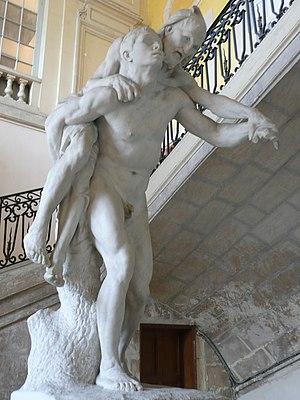
Arles (Bouches-du-Rhône, France), palais archiépiscopal, au rez-de-chaussée de l'entrée sud des appartements de l'archevêque, l'Aveugle et le Paralytique du sculpteur arlésien Jean Turcan (1846-1895).